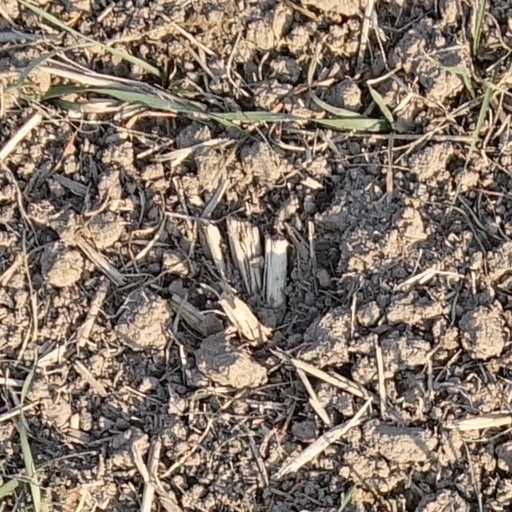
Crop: wheat